Richard Leveson (admiral)

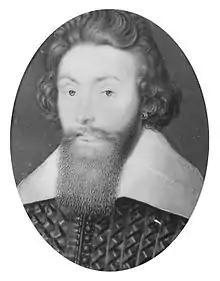
Portrait of Leveson from a portrait miniature by Isaac Oliver

Vice-Admiral Sir Richard Leveson (c. 1570 – 2 August 1605) was a Royal Navy officer, politician and landowner. His origins were in the landed gentry of Shropshire and Staffordshire. A client and son-in-law of Charles Howard, 1st Earl of Nottingham, he became a vice-admiral under him. He served twice as MP for Shropshire in the House of Commons of England. He was ruined by the burden of debt built up by his father.